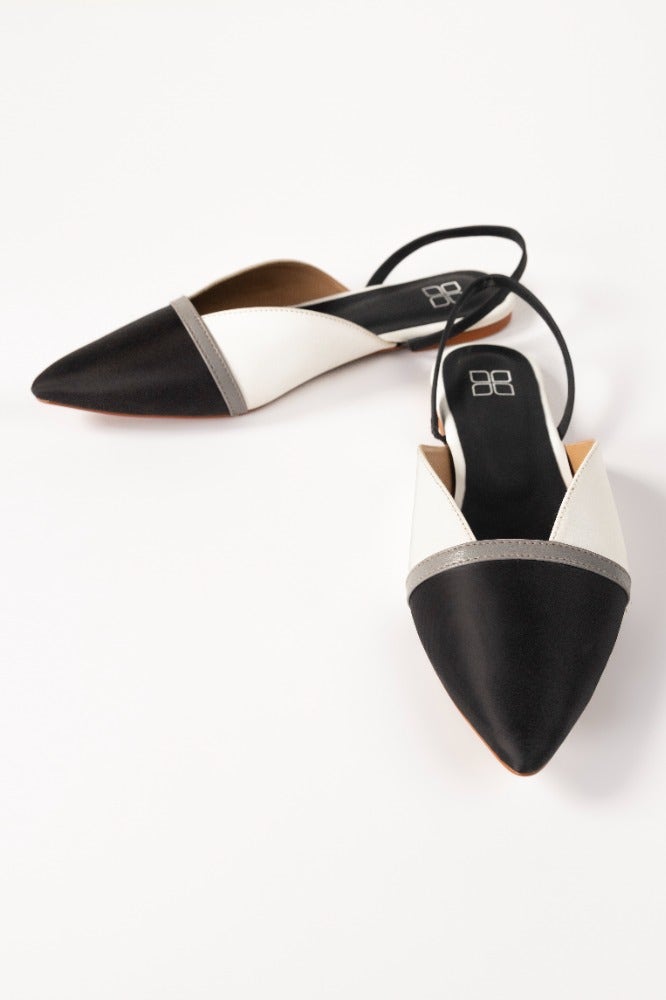
black white colorblock slingback flat